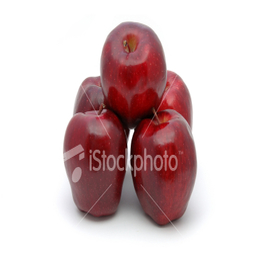
Label: Apple